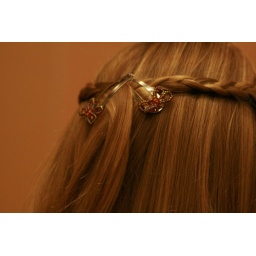
The girl sitting in front of me and really pretty clips(: